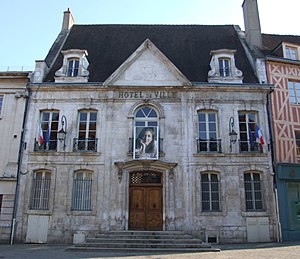
Auxerre
Rådhuset i Auxerre
Rådhuset i Auxerre
Auxerre er hovedby i departementet Yonne i den franske region Bourgogne. Byen ligger ved floden Yonne. Nær byen ligger middelalderslottet Guédelon. Byen er bl.a. kendt for sit fodboldhold, AJ Auxerre.